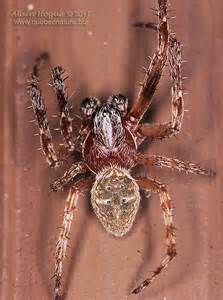
Label: spider